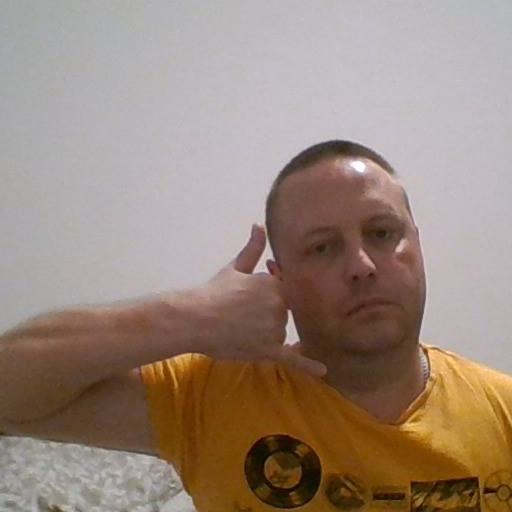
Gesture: call